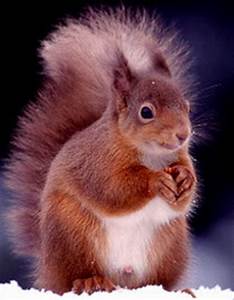
Label: scoiattolo